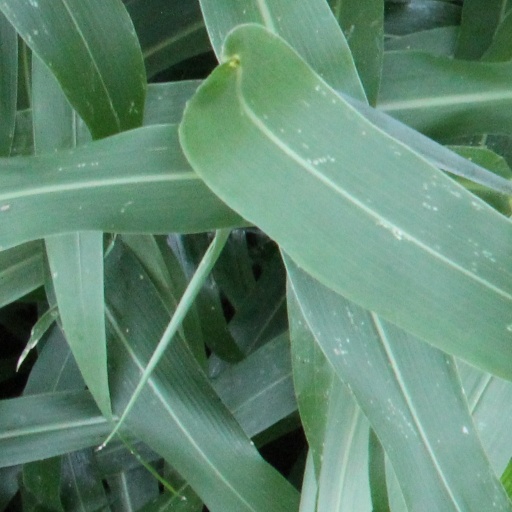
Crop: sorghum